Poynings

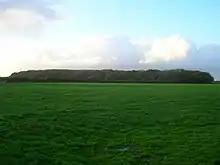
Stonestaples Wood

Within the parish of Poynings there are three ancient woods, which include Park, Stonestaples and Pondtail Wood. In the neighbouring parishes there are others which are part of the Poynings Crossways Woods' cluster. These include Shaves Wood, Holmbush Wood, West Wood, East Wood and Newtimber Wood. Except Stonestaple which sits on Weald Clay, the woods all sit on Gault Clay and are all extremely biodiverse, containing many different ancient woodland indicator plants (up to twenty-five in each wood) including anemones, primroses, bluebells and wild orchids. In Holmbush Wood there is still a population of scarce and fairy-like giant lacewing.